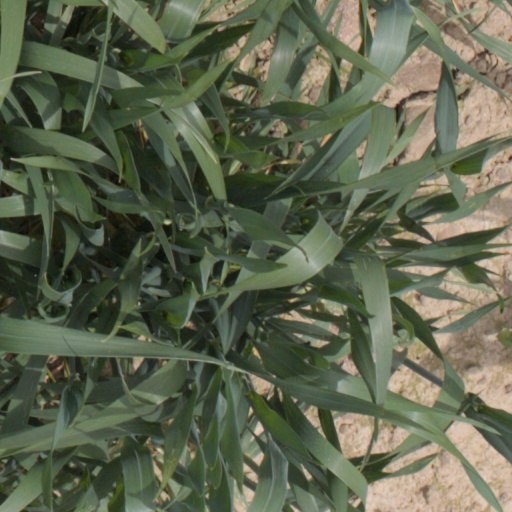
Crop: wheat